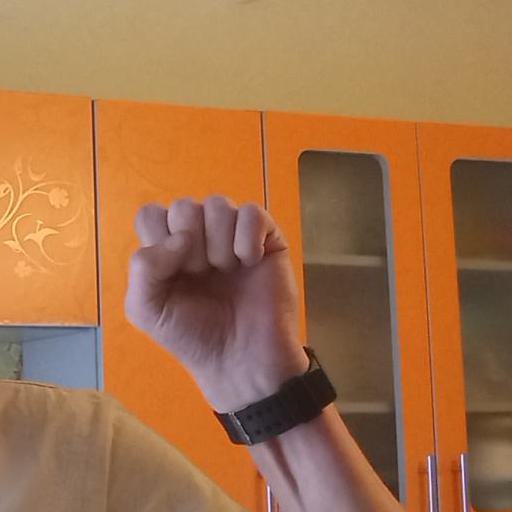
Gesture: fist